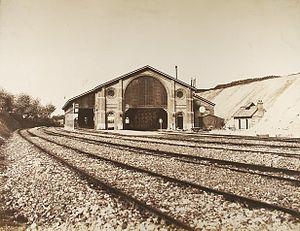
Longueau est une commune française située dans le département de la Somme en région Hauts-de-France.
La gare de Longueau est un important site ferroviaire français situé sur les territoires des communes de Boves et de Longueau, dans le département de la Somme, en région Hauts-de-France. Le site comprend une gare voyageurs, un dépôt, un triage désaffecté et de nombreuses voies de garage. Cette configuration résulte de sa situation à la bifurcation des lignes Paris – Lille et Paris – Amiens – Boulogne, mais également Compiègne – Amiens et Amiens – Tergnier – Laon.